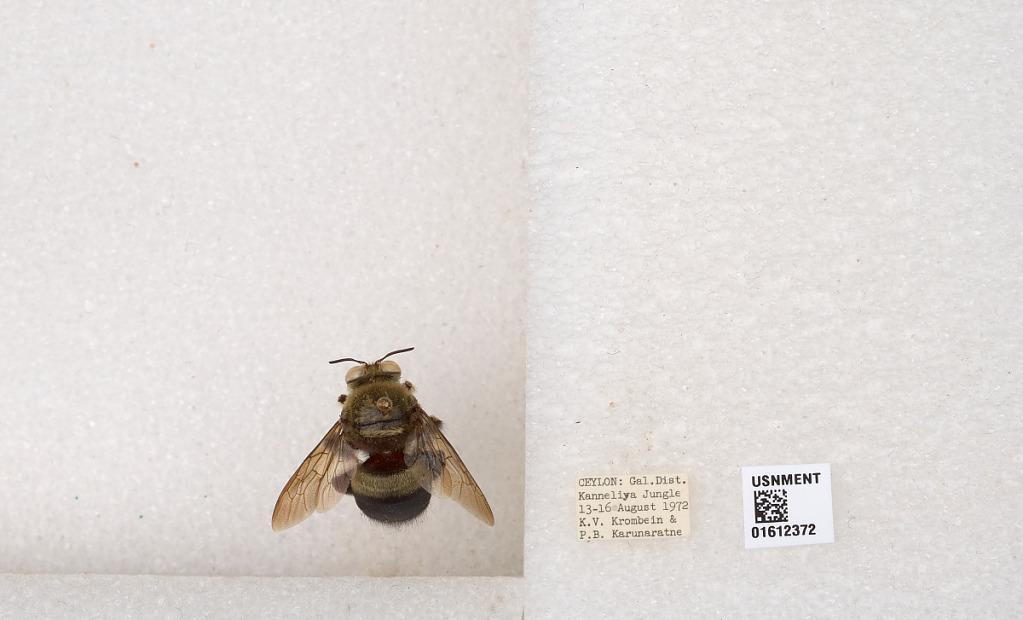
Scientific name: Xylocopa (Zonohirsuta) sp.
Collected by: P. Karunaratne
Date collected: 1972-8-13
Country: Sri Lanka
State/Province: Southern
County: Galle
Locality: Kanneliya Jungle